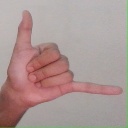
अक्षर: द